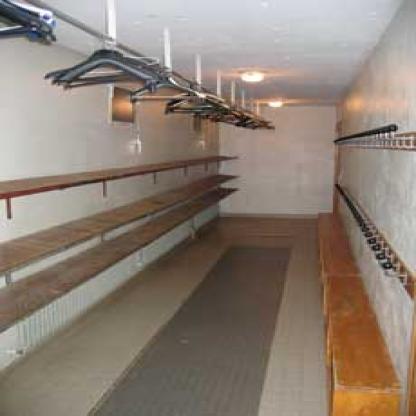
Scene: Indoor